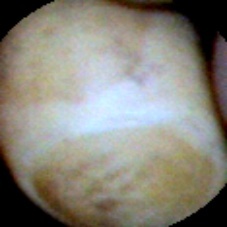
Label: Intact